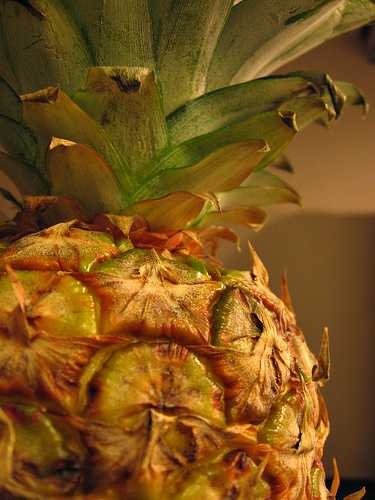
Label: Pineapple